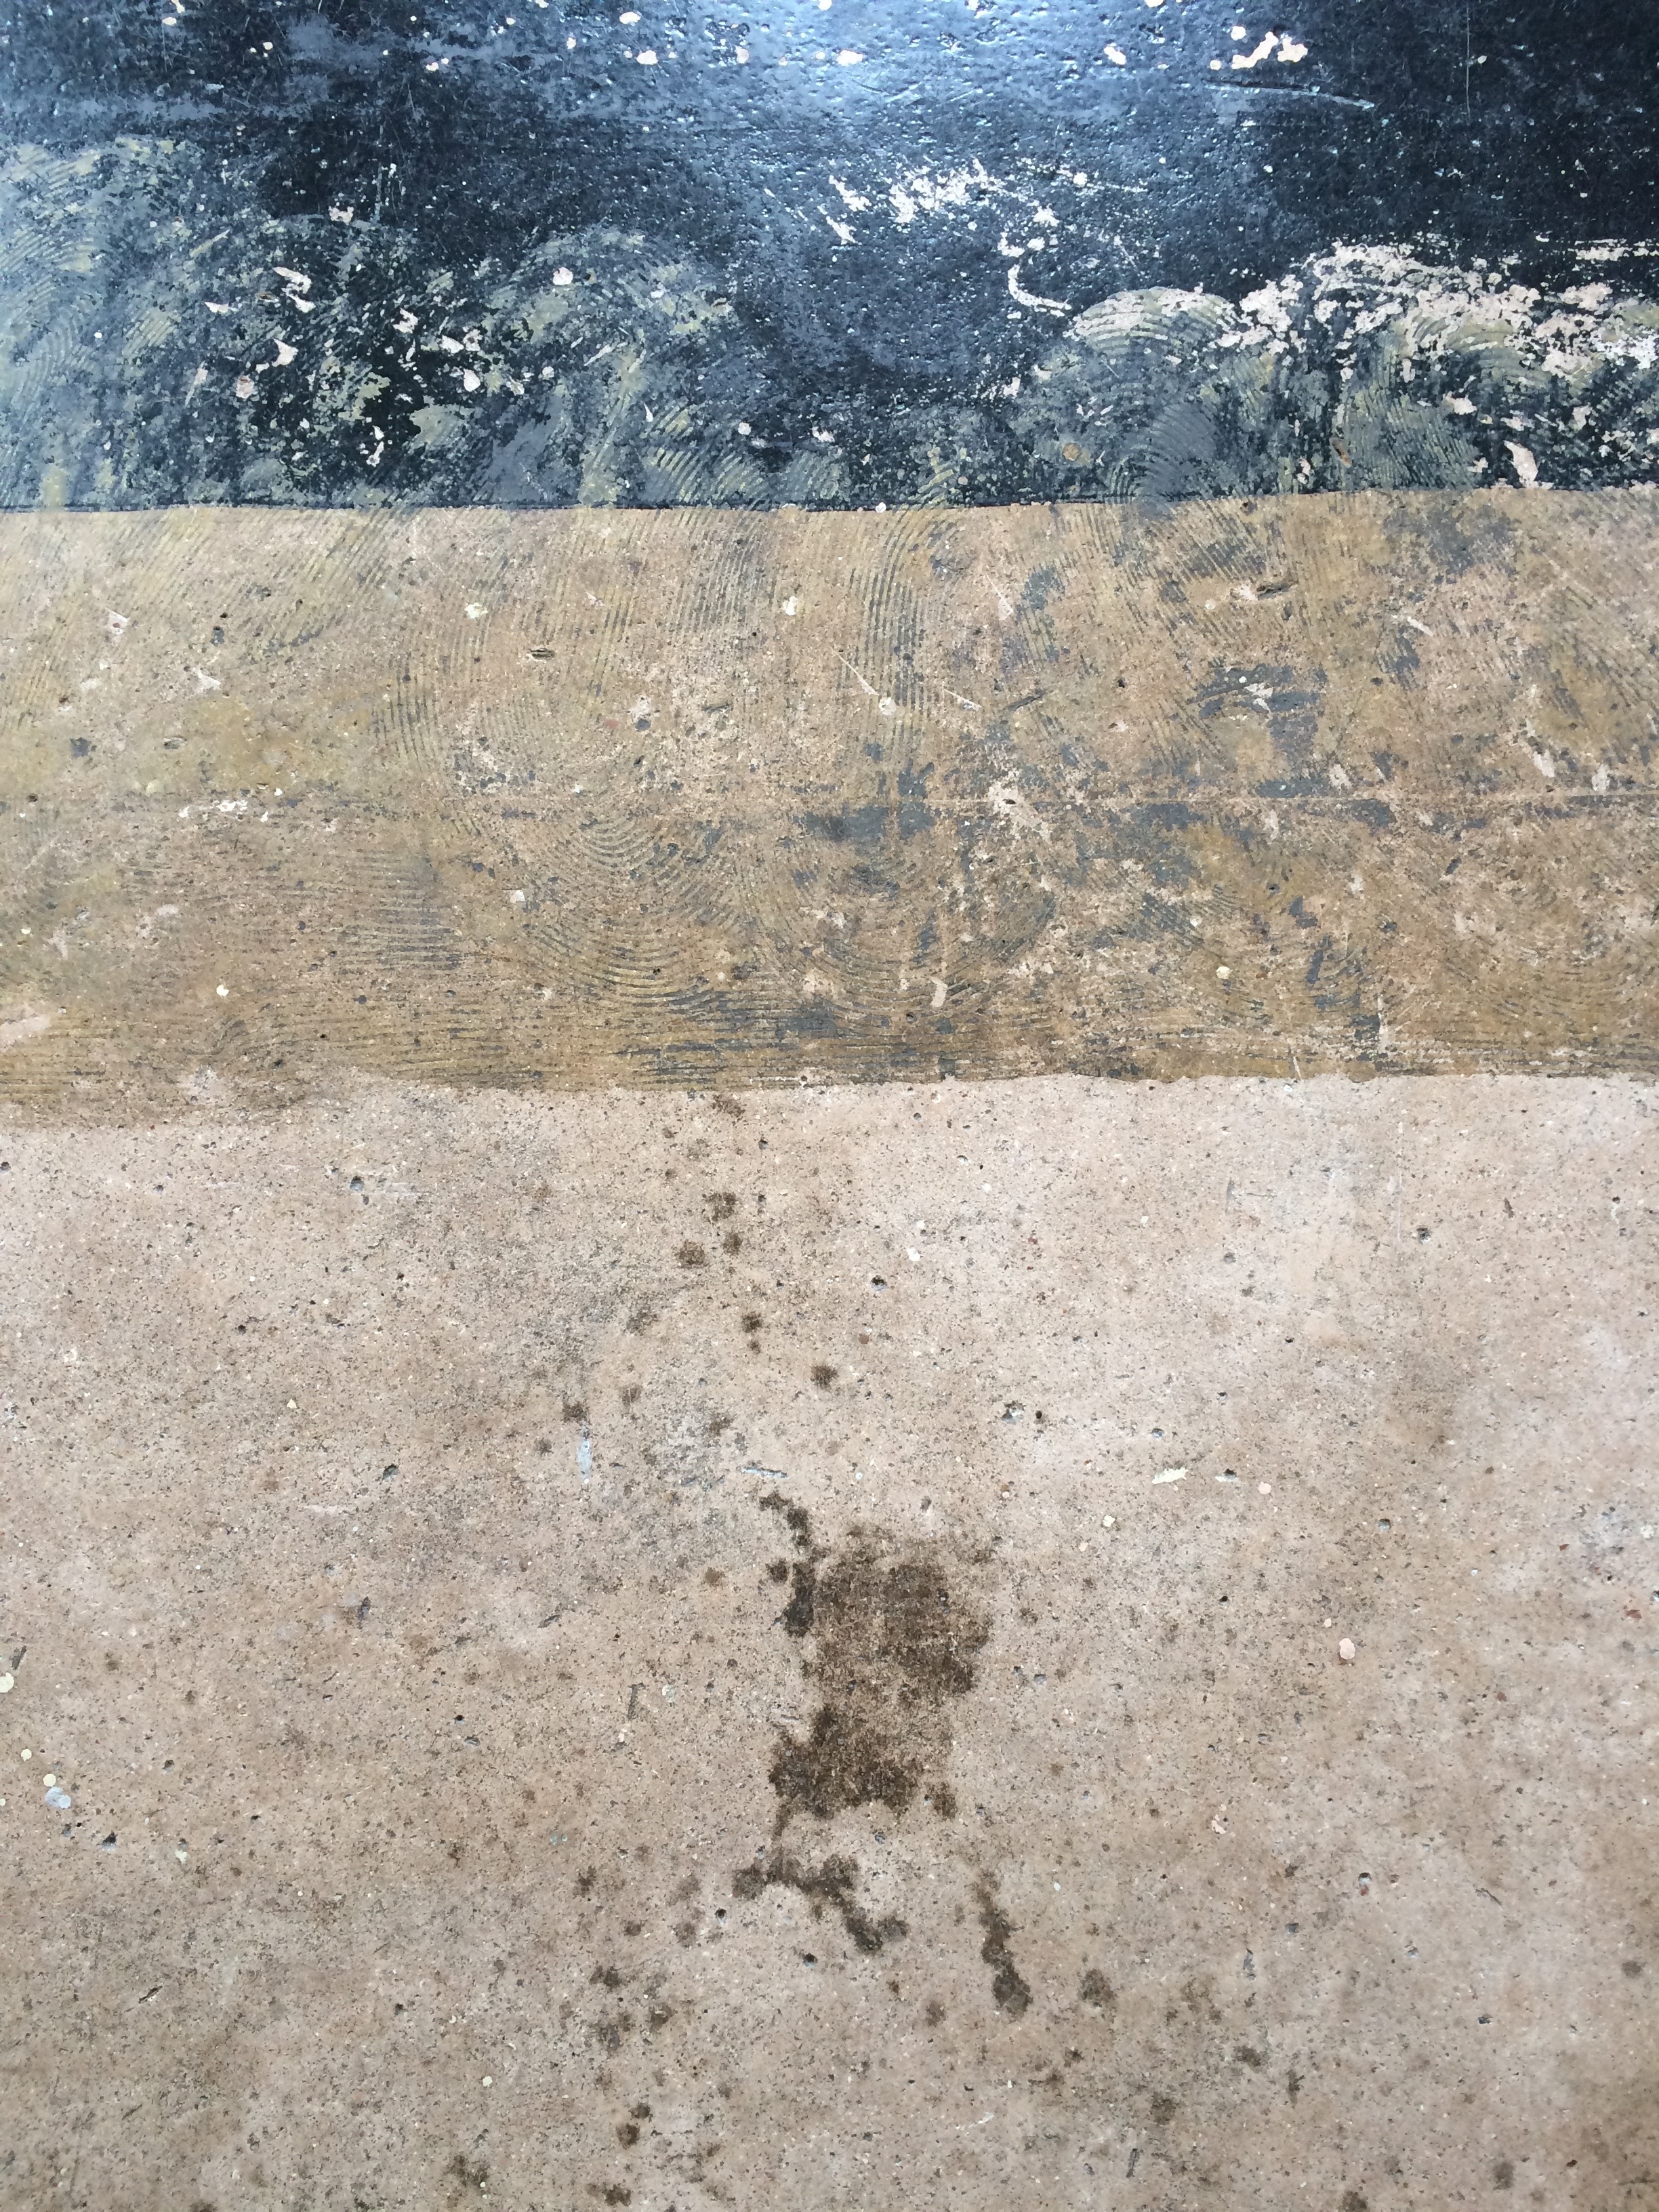
rock, texture, old, wall, soil, paint, material, geology, flaking, road surface, uncovered, ancient history